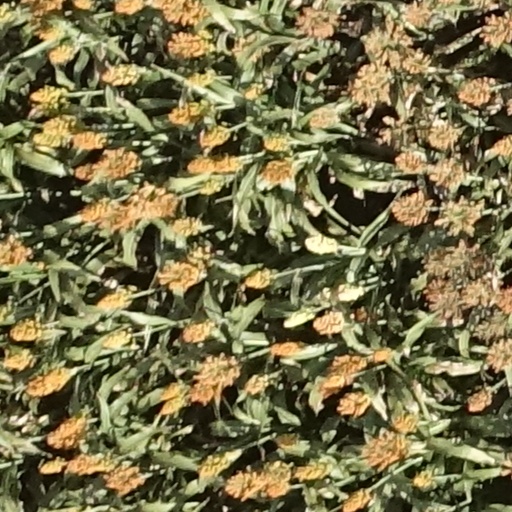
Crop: sorghum